Stig Emanuel Andersson

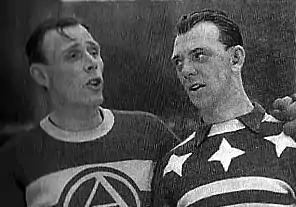
Stig Emanuel Andersson (left) with his brother Åke Andersson (right), who played hockey for different teams in 1949, Atlas Diesels IF and Hammarby IF.

He was the older brother of Åke "Plutten" Andersson, who also would become a celebrated sportsman. His son Börje Andersson also played hockey and made one season with Hammarby IF in 1968-69.